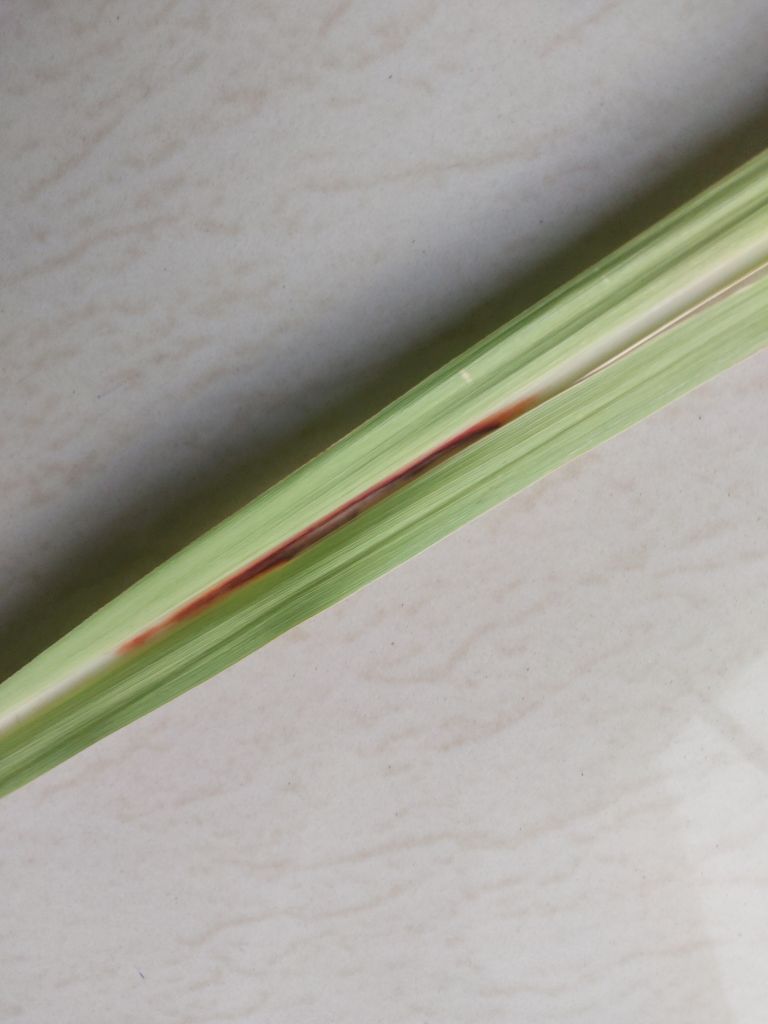
Label: Brown Spot